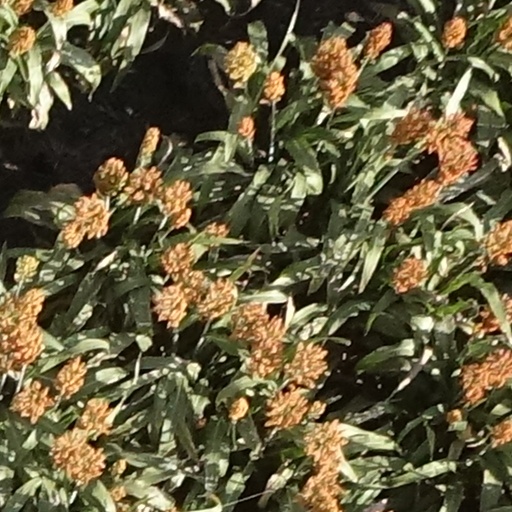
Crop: sorghum